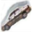
Label: automobile